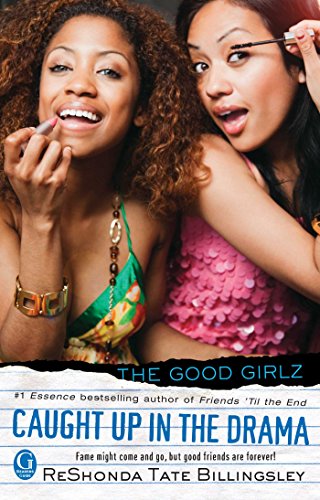
Caught Up in the Drama (Good Girlz Book 7)
Category: Buy a Kindle
About the Author ReShonda Tate Billingsley’s #1 nationally bestselling novels include Let the Church Say Amen , I Know I’ve Been Changed , and Say Amen, Again , winner of the NAACP Image Award for Outstanding Literary Work. Her collaboration with Victoria Christopher Murray has produced four hit novels, Sinners & Saints , Friends & Foes , A Blessing & a Curse , and Fortune & Fame. BET released a movie in 2013 based on ReShonda’s book Let the Church Say Amen in which she had a minor role . She also had a role in the made-for-TV movie The Secret She Kept based on her book of the same title. Visit ReShondaTateBillingsley.com, meet the author on Facebook at ReShondaTateBillingsley, or follow her on Twitter @ReShondaT. Excerpt. Alexis I so could not believe my eyes. That was actually my girl, my best friend, up on that stage, and she was on fire! She sounded like Beyoncé, Rihanna and Ciara rolled up into one. I wasn’t the only one who was shocked. I glanced over at my other best friends, Jasmine and Angel. Both of their mouths hung wide open as well. “Did you know Camille could sing like that?” I whispered. We were at the Search for a Star talent show, and we’d been real nervous ever since Camille had announced she would be singing instead of dancing. That’s because we’d had no idea she could sing that great! Angel shook her head, leaving Jasmine to reply. “I mean, she’s always humming and singing some song, but I had no idea she could blow like that.” Not only were we stunned at how totally fierce Camille sounded but I think we were also a little hurt that she could sing like that and none of us had known it. After all, we’d been best friends since joining the Good Girlz two years ago. The Good Girlz was a community service group formed by Rachel Jackson Adams, the first lady of Zion Hill Missionary Baptist Church. It was just four of us—me, Jasmine, Angel and Camille. Miss Rachel had started the group as part of a youth outreach program. Even though her daddy was a preacher, Miss Rachel had been buck wild as a teenager, and she’d wanted to do something to help teens who were headed down the wrong path like she’d been. A lot of people hear Good Girlz and think we’re some Dolly Do Right type of girls. Shoot, I wish. Try as we might, trouble just seemed to follow us around. First, Camille had gotten in trouble because she’d hidden her thuggish convict boyfriend at her grandmother’s house. She thought he’d been released from jail, but the fool had broken out, and Camille had gotten arrested for “harboring a fugitive.” That’s why she’d come to the Good Girlz. It had either been that or juvie. Jasmine had joined because she’d always been fighting. She came from a big family and had grown up that way. She’d been kicked out of so many schools because she used to have a bad attitude. I say used to, because my girl really made progress over the last year. Granted, she would still tell you off in a minute, but she was a whole lot better than she used to be. As for Angel, she was the quiet and sweet one of the group. Getting pregnant at fifteen made her grow up pretty fast. Her mom made sure she lived up to her responsibilities, but she was holding her own, especially now that her triflin’ baby’s daddy had decided to help her take care of their daughter, Angelica. Everybody liked to tease me as “the rich girl of the group” just because my daddy owned a couple of hotels and we lived in an eight-thousand-square-foot home. They just don’t know that I’d trade all the money just for some of my parents’ time. They both were so busy, especially my dad. But that’s a whole other story. Not only were we in the Good Girlz together but now we all attended school together at Madison High School. After weeks of begging and pouting, I’d finally gotten my parents to agree to let me finish my senior year at Madison with my friends. I had gone to a private school called St. Pius, and since I’d already received an early acceptance letter to three colleges and finished all of my required coursework a year early, they’d let me transfer so I could graduate with my friends and enroll in extracurricular activities that we didn’t have at St. Pius. That was the best move I could’ve ever made. Not only was I having so much fun on the drill team with Camille but all four of us were growing tighter. We’d been through a lot together, and we knew each other inside and out. At least I thought we did. “Does my boo look good or what?” Xavier’s voice snapped me out of my thoughts. I had been so caught up that I had forgotten about Xavier Gant, Camille’s new boyfriend. All four of us had come to watch Camille in the citywide talent show. We knew she could dance. After all, she was the captain of our high school drill team. But when she’d announced yesterday that she was going to sing instead, well, let’s just say we’d immediately had visions of those people who suck on American Idol . And since we hadn’t wanted our girl to be the one they talked about on the radio the next morning, we’d tried to talk her out of singing. But Camille had just grinned slyly and told us to trust her. I guess when you have a voice like that, you can have all the confidence in the world. “ . . . and you’re gonna love meeeeee!” Camille finished up her song, bringing the crowd to their feet. I mean, folks were going wild. Camille actually sounded better than Jennifer did in Dreamgirls , and I’m not just saying that because she’s my best friend. We snapped out of our trance and started cheering wildly along with everyone else. “That’s my girl!” Jasmine shouted from our third-row seats. Camille smiled confidently, but she wasn’t cocky. She just had a glimmer in her eye that said she knew she had rocked it. We didn’t waste any time. All of us, Xavier included, took off backstage. “Girl, I cannot believe you!” I squealed. She looked so cute, standing there looking like the actress Kyla Pratt. She had her hair in cute ringlets that hung to her shoulders. Her layered rhinestone tee and cropped jacket blended together perfectly with her skinny jeans. “Yeah,” Jasmine echoed. “How come we didn’t know you could sing like that?” “It’s just a little somethin’, somethin’ I do,” she said playfully. “There wasn’t anything little about that, babe,” Xavier said, leaning in and giving her a big bear hug. “That was off the chain!” “I’m serious,” I said, playfully pushing her shoulder. “What’s up with not letting us know you had it goin’ on like that? I mean, we’ve only been your best friends for what, two years?” Camille shrugged. “Y’all know dancing is my thing. I just never really thought much about singing.” She looked lovingly at Xavier. They’d been dating for three months now, and Camille swore he was the one. But then, every boy Camille dated was “the one.” “It was actually Xavier’s idea,” she continued. “He heard me singing and pushed me to enter the singing part of the competition instead of the dancing.” We all turned to Xavier, who looked even prouder than we did. They looked perfect together. They both were the same smooth chocolate color, with flawless skin and athletic builds. But I didn’t know whether to be happy or a little ticked that he knew something about our girl that we didn’t. I decided to let it slide. “Well, you won the show, hands down,” Angel said. “I hope so.” Camille crossed her fingers. “Do you know what I would do with a thousand dollars?” Both Jasmine’s and Angel’s eyes lit up. Both of them pretty much came from struggling families, so a thousand dollars was a big deal. “Hey, I think they’re about to announce the winners,” Jasmine said, pointing at the emcee, Nnete, a local radio personality from 97.9, who was leaning over to get an envelope from the three judges at the table in front. “You got this,” I said, giving Camille a quick hug. All her confidence was gone now. Camille was literally shaking. Xavier wrapped his arm around her waist as she clutched her hands in front of her mouth, no doubt praying that she’d win. I held my breath as Nnete called the third-place winner, some strange-looking girl who’d sounded okay singing Jazmine Sullivan’s “Bust the Window Out Your Car.” When they announced that second place was going to a group that had sung an old Boys II Men song a capella, I relaxed. Because as good as they were, they still didn’t have a thing on Camille. “Before I announce first place,” Nnete continued, “I have a very special announcement. You all knew that the winner of tonight’s talent show was going to get a thousand dollars.” She paused as the crowd cheered. “Well, not only will they get that money, but . . .” She paused again for effect. “Are y’all ready for this?” “I wish she’d go on already,” Jasmine huffed. “How many of you guys have heard of Sisco?” Nnete asked. The crowd went wild. That was a dumb question. Everybody in Houston knew who Sisco was. Shoot, everyone in the country knew who he was. He was only the hottest young rapper out there. His first album had won two Grammys. He was popular not only because, at six-feet-two, with a washboard chest, light hazel eyes and wavy hair, he was fine as all get out, but he had also made a name for himself by not being all over the top with his raps and by staying out of trouble. He didn’t curse or talk dirty, but he still managed to spit some tight rhymes. He was a proud Houstonian and was always boasting about H-town. Nnete was just about to say something else when a voice from the other side of the stage said, “Awww, that’s all the love y’all got for me?” Right then, Sisco walked out from the wings. I swear I thought everyone was going to bum-rush the stage, Angel and Jasmine included. After security pushed everyone back and got the crowd to calm down, Sisco continued. “Dang, y’all, chill.” He laughed. “We still gotta announce the winner.” He gave the crowd a minute to settle down. “I know some of you are wondering why I’m here,” he said when it was quiet enough for him to continue. “We don’t care why you’re here, we’re just glad you are!” someone screamed. “I love you, Sisco!” someone else yelled. “I love you back!” Sisco said. “But I’m here tonight to help announce the winner of tonight’s talent show and tell her, or him, that in addition to the money, they are going to get to perform a cameo in my video that we’re shooting in two weeks right here in H-town.” Once again the crowd broke out in a frenzy, and Angel, Jasmine and I were screaming right along with them. Camille stood there frozen, too stunned to speak. She loved Sisco, knew every song he’d ever written, so I could only imagine what must’ve been going through her head. “I know you guys are tired of waiting, so let’s get to it.” He took the envelope from Nnete. “The winner of tonight’s talent show, and the person who will be appearing with yo’ boy in my next video, is”—he read the paper—“Camille Harris!” We jumped up and down, screaming and hugging each other. I had to quickly catch myself when I noticed Sisco looking around like he was searching for Camille. “Girl, go,” I said, pushing her toward the stage. Camille didn’t need much prompting. She ran onto the stage and dang near jumped into Sisco’s arms. If I hadn’t been so happy, I probably would’ve been embarrassed that my girl was acting a fool like that. But under the circumstances, I was going to give her a pass on that one. As Camille posed for photos with Sisco and the other winners, we couldn’t contain our excitement. I don’t know how long we’d been going crazy, but I finally looked over at Xavier, who was standing off to the side of the stage by himself. He was the only person not smiling. As he carefully watched Sisco’s every move, I could tell that he wasn’t too happy about Camille’s win. © 2010 ReShonda Tate Billingsley
Features: The seventh book in The Good Girlz series from national bestselling author ReShonda Tate Billingsley | She’s in the spotlight . . . | The Good Girlz have always known their girlfriend Camille is a gifted dancer. But when she wins the Search for a Star talent competition, it’s her incredible singing voice that blows them away—why didn’t she tell them she could sing like Beyoncé and Ciara rolled into one? And when Camille lands a spot in rap superstar Sisco’s new music video, Jasmine, Angel, and Alexis discover yet another side to their friend— | total diva | ! | Will it get too hot too soon? | With her new hair weave, trendy clothes, and too-cool attitude, Camille is working everyone’s nerves, even her boyfriend Xavier’s. But when a photo of Camille and Sisco causes a tabloid scandal, the wannabe starlet gets a taste of unwanted fame. Meanwhile Alexis, upset over her wealthy parents’ divorce, suddenly disappears. . . . With more than enough drama to go around, what will it take to bring the girlfriends together and keep Camille grounded while reaching for the stars?